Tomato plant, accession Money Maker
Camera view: tilt-top (135 deg); turntable rotation: 120 degrees
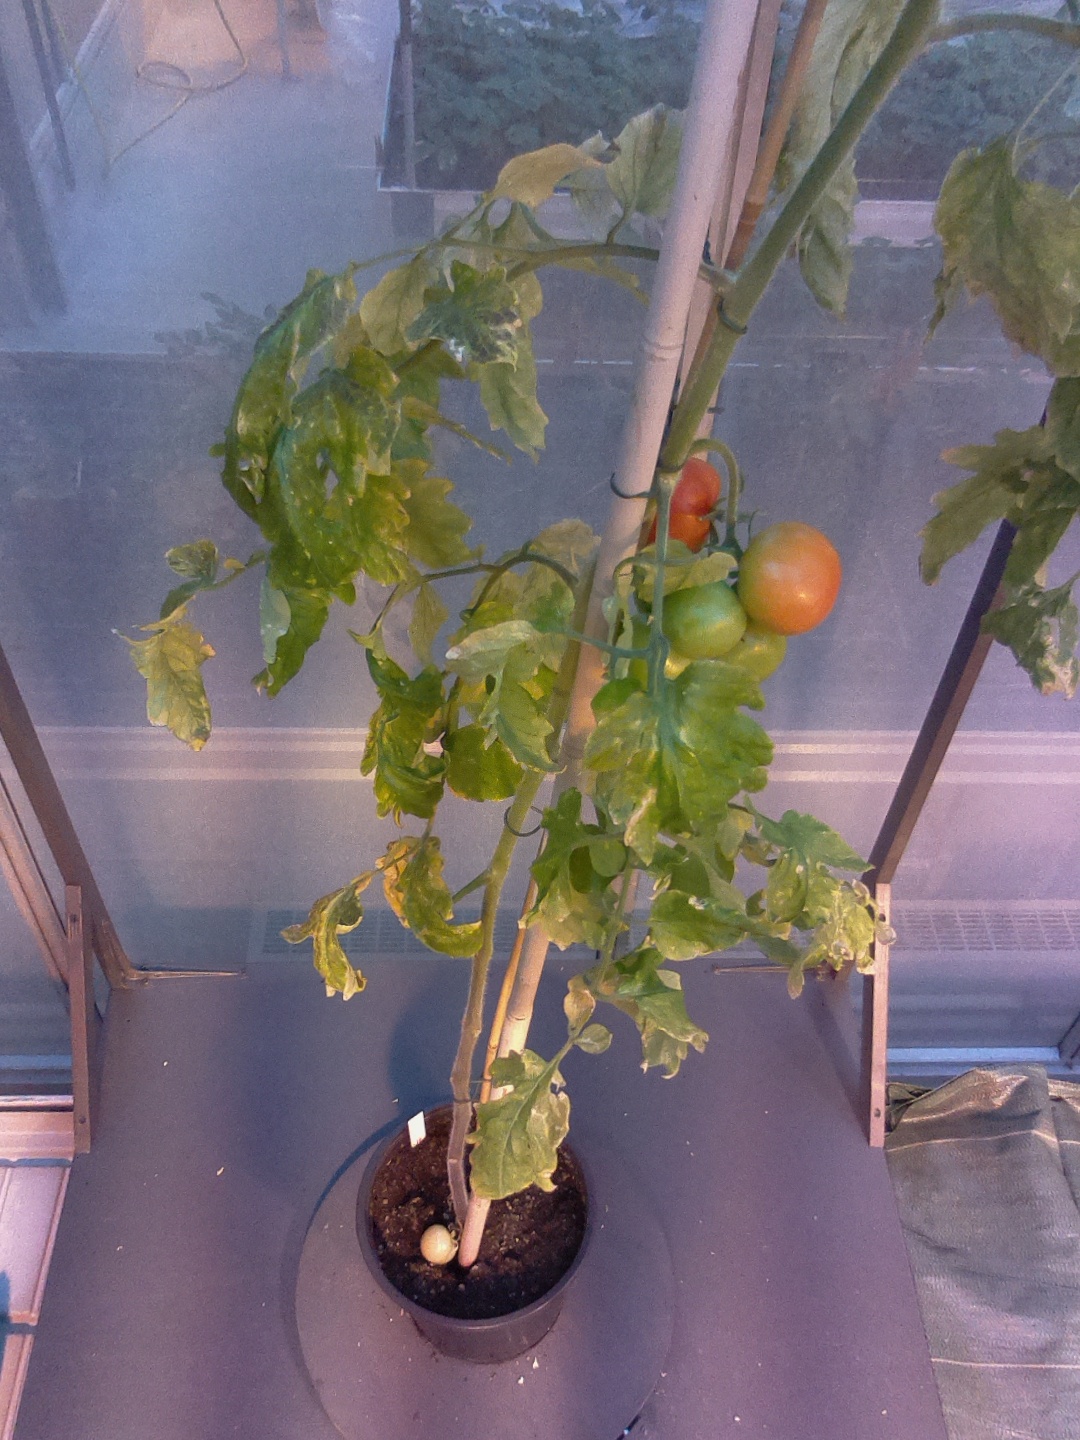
BBCH growth stage 81: 10%-20% of fruits show typical fully ripe color